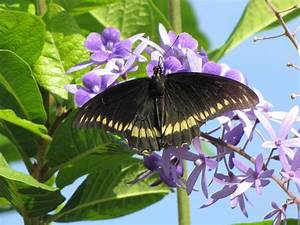
Label: farfalla